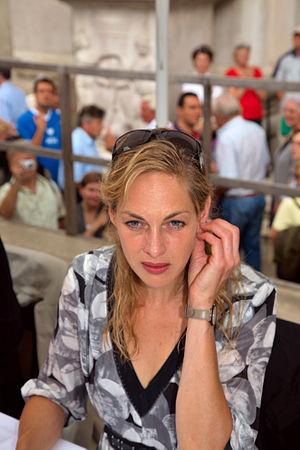
Sophie von Kessel, née à Mexico le 12 octobre 1968, est une actrice allemande.